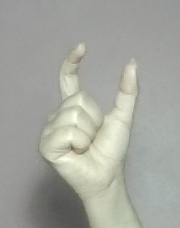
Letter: nun